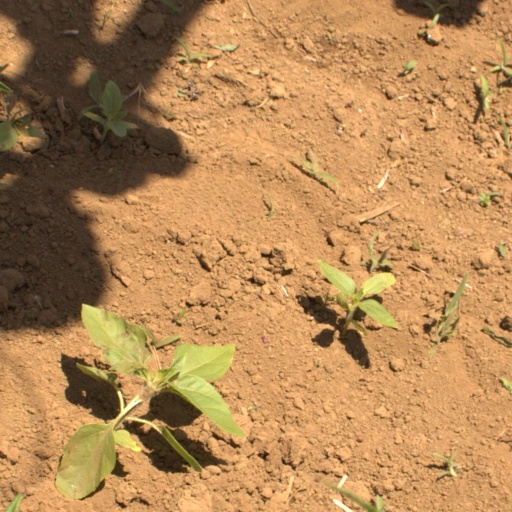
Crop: Jerusalem artichoke